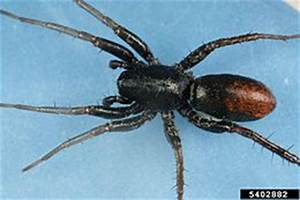
Label: ragno